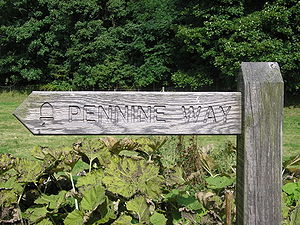
Pennine Way / Galleri
Pennine Way er en vandrevej i England, som er ca. 429 kilometer lang.